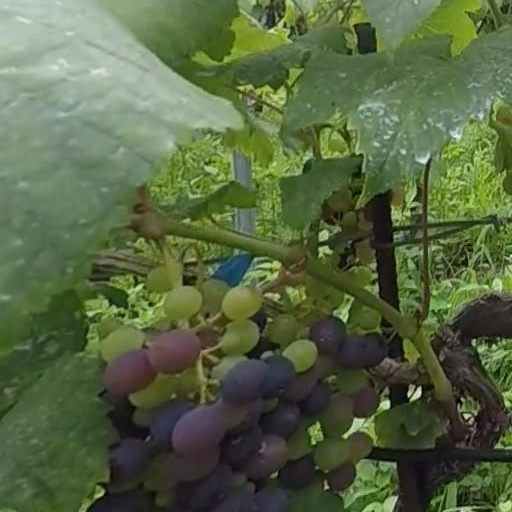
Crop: grape